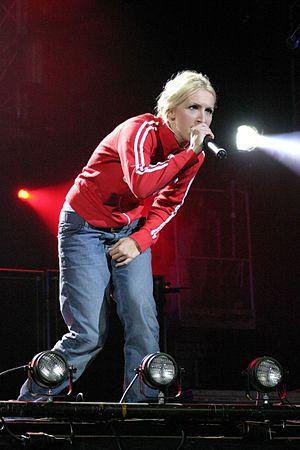
Guano Apes est un groupe de rock et heavy metal allemand, originaire de Göttingen.
Sandra Nasic est une chanteuse allemande née à Göttingen en Allemagne le 25 mai 1976. Elle est la chanteuse du groupe de rock Guano Apes.
Sandra Nasic est une chanteuse allemande née à Göttingen en Allemagne le 25 mai 1976. Elle est la chanteuse du groupe de rock Guano Apes.